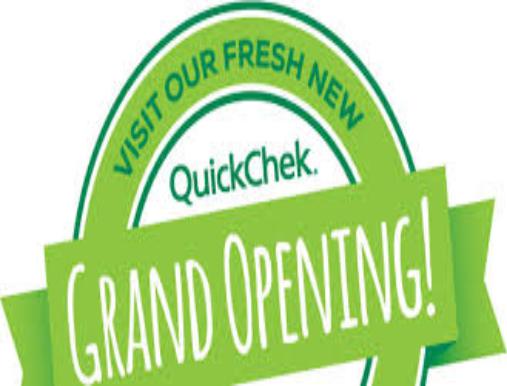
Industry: Food